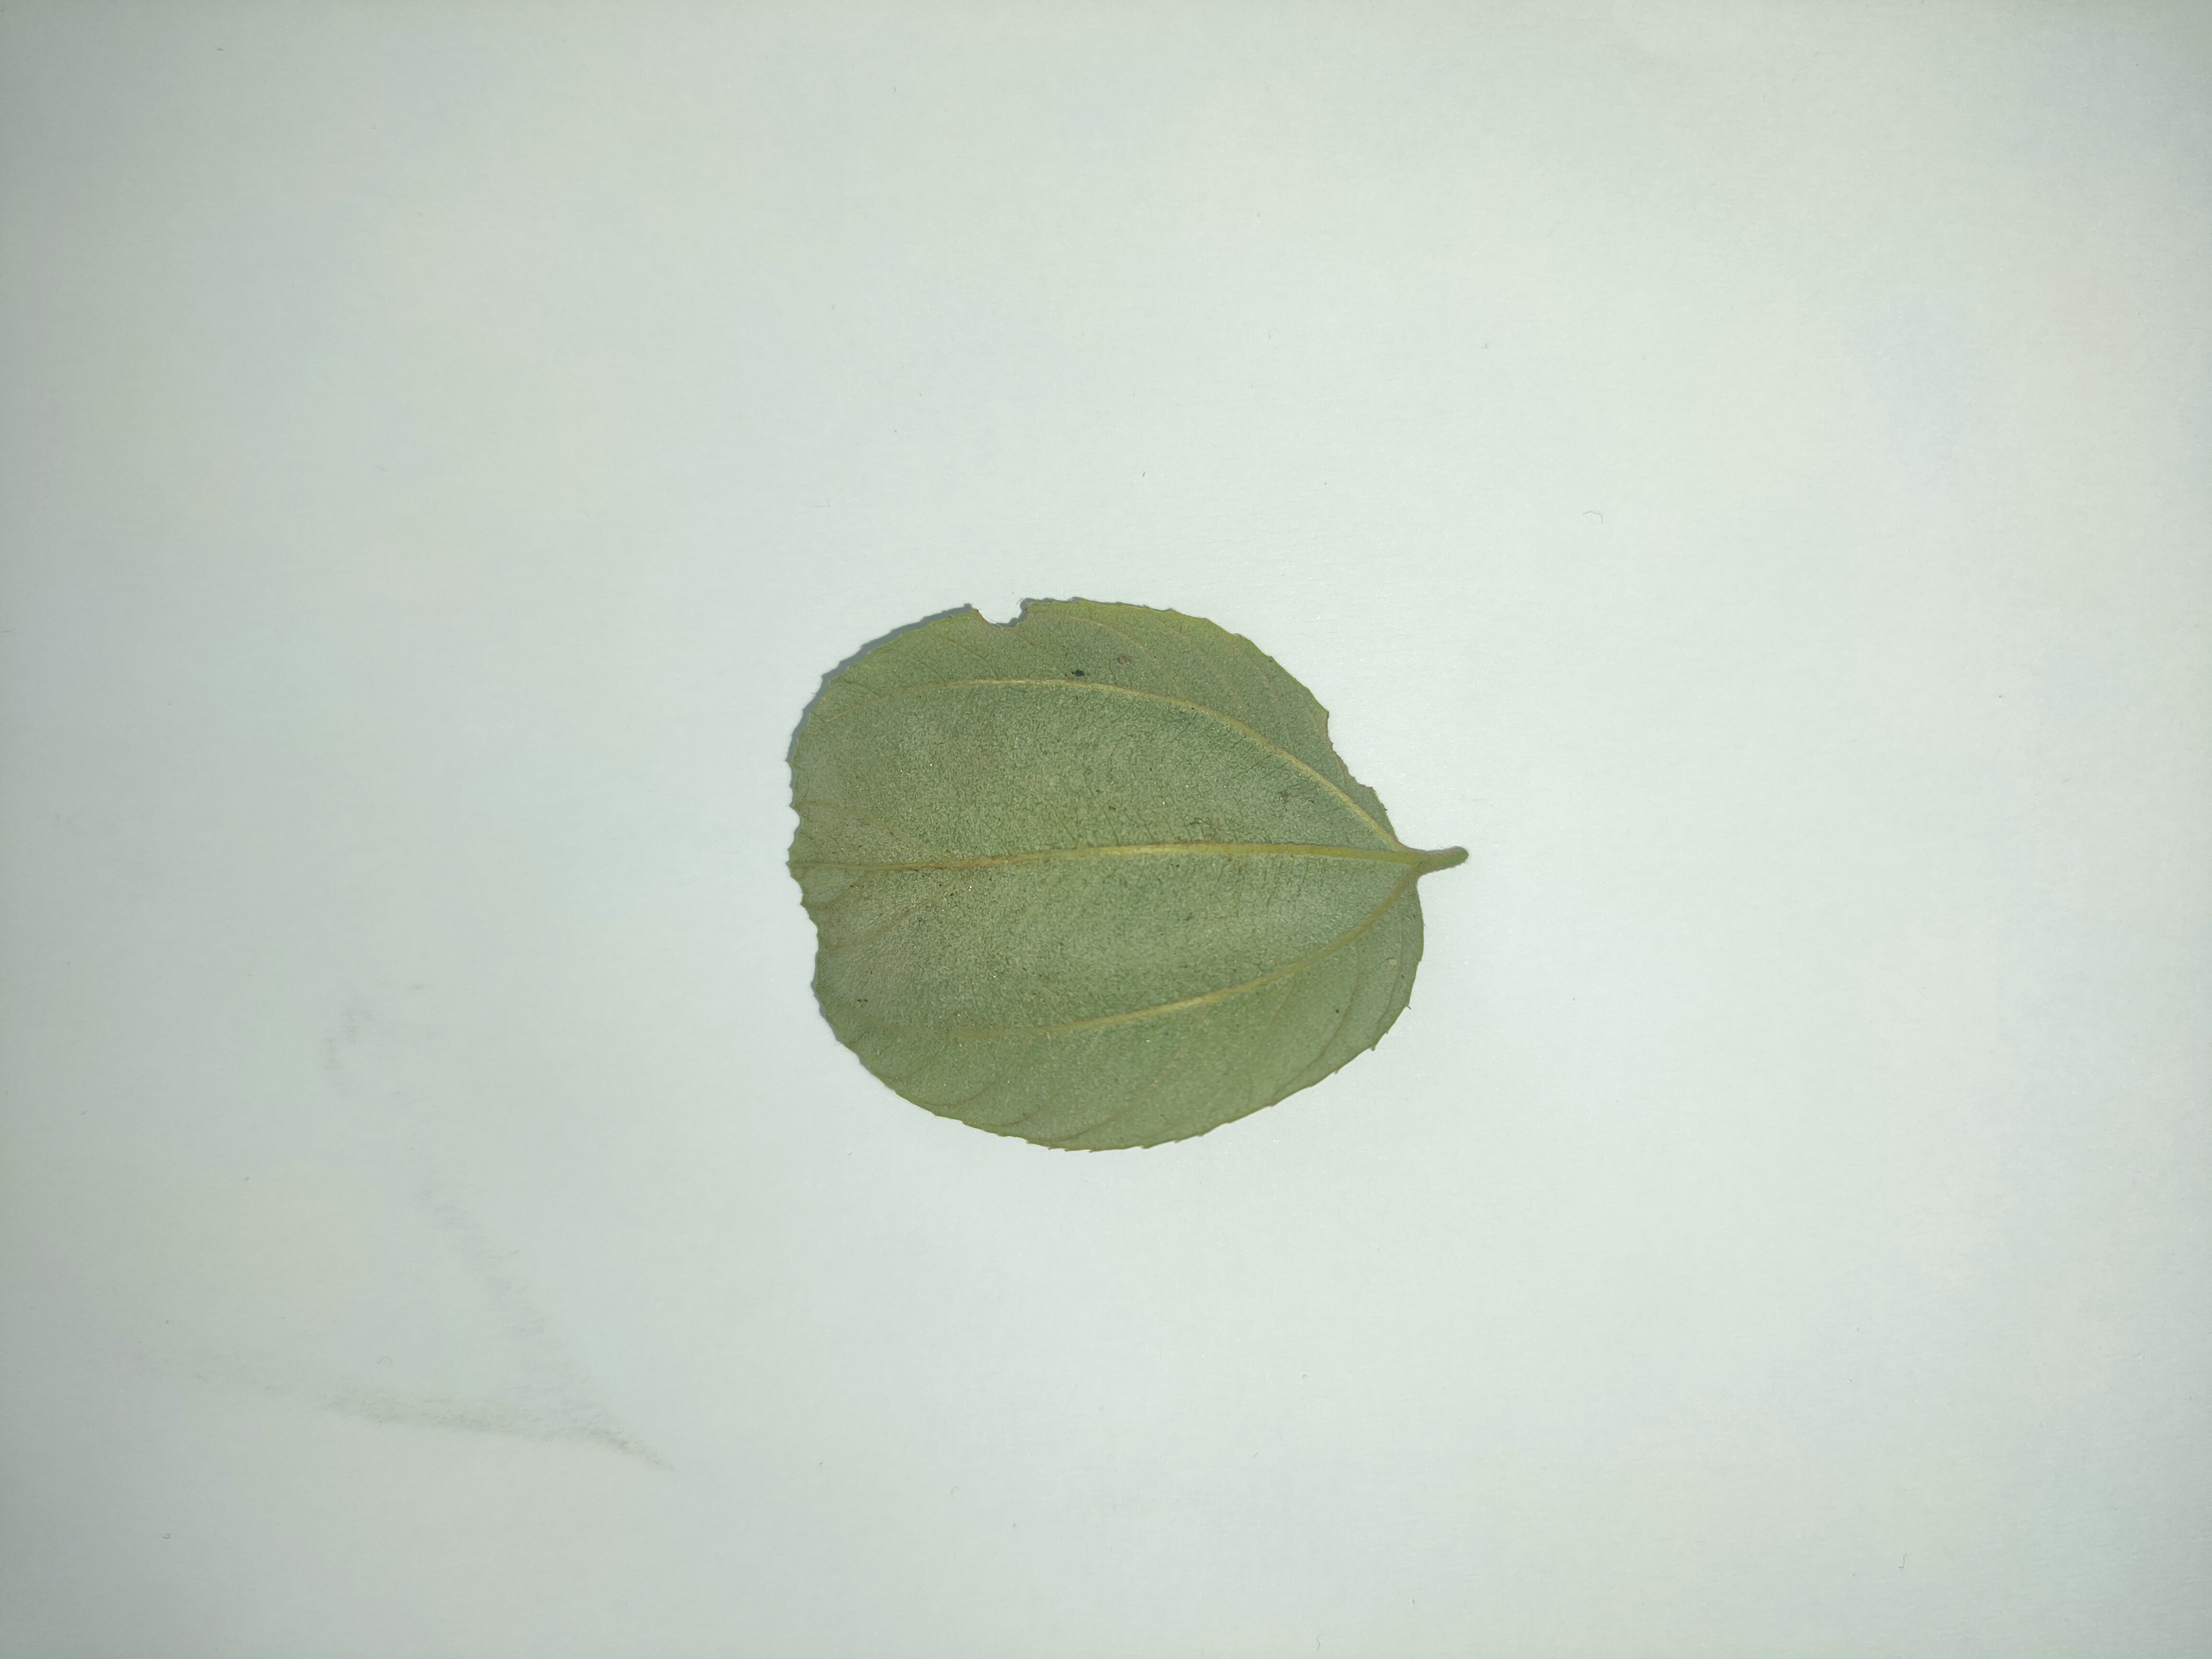
Leaf variety: Plum